The Kingfisher Caper

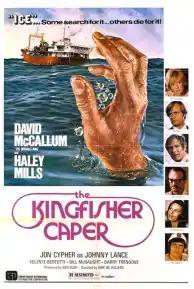
Movie poster

The Kingfisher Caper (released as Diamond Hunters in South Africa and as Diamond Lust on video) is a 1975 South African film directed by Dirk DeVilliers for Kavalier Films Ltd. It stars Hayley Mills (as Tracey van der Byl), David McCallum (Benedict van der Byl), Jon Cypher (Johnny Lance), Volente Bertotti (Ruby Lance), Barry Trengove (Cappy) and Bill McNaught (Hendrich van der Byl).